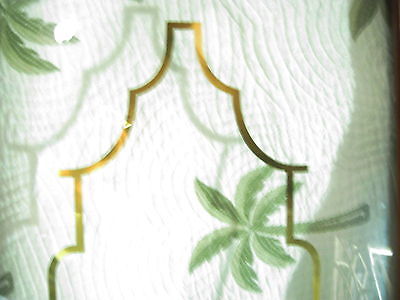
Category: cabinet